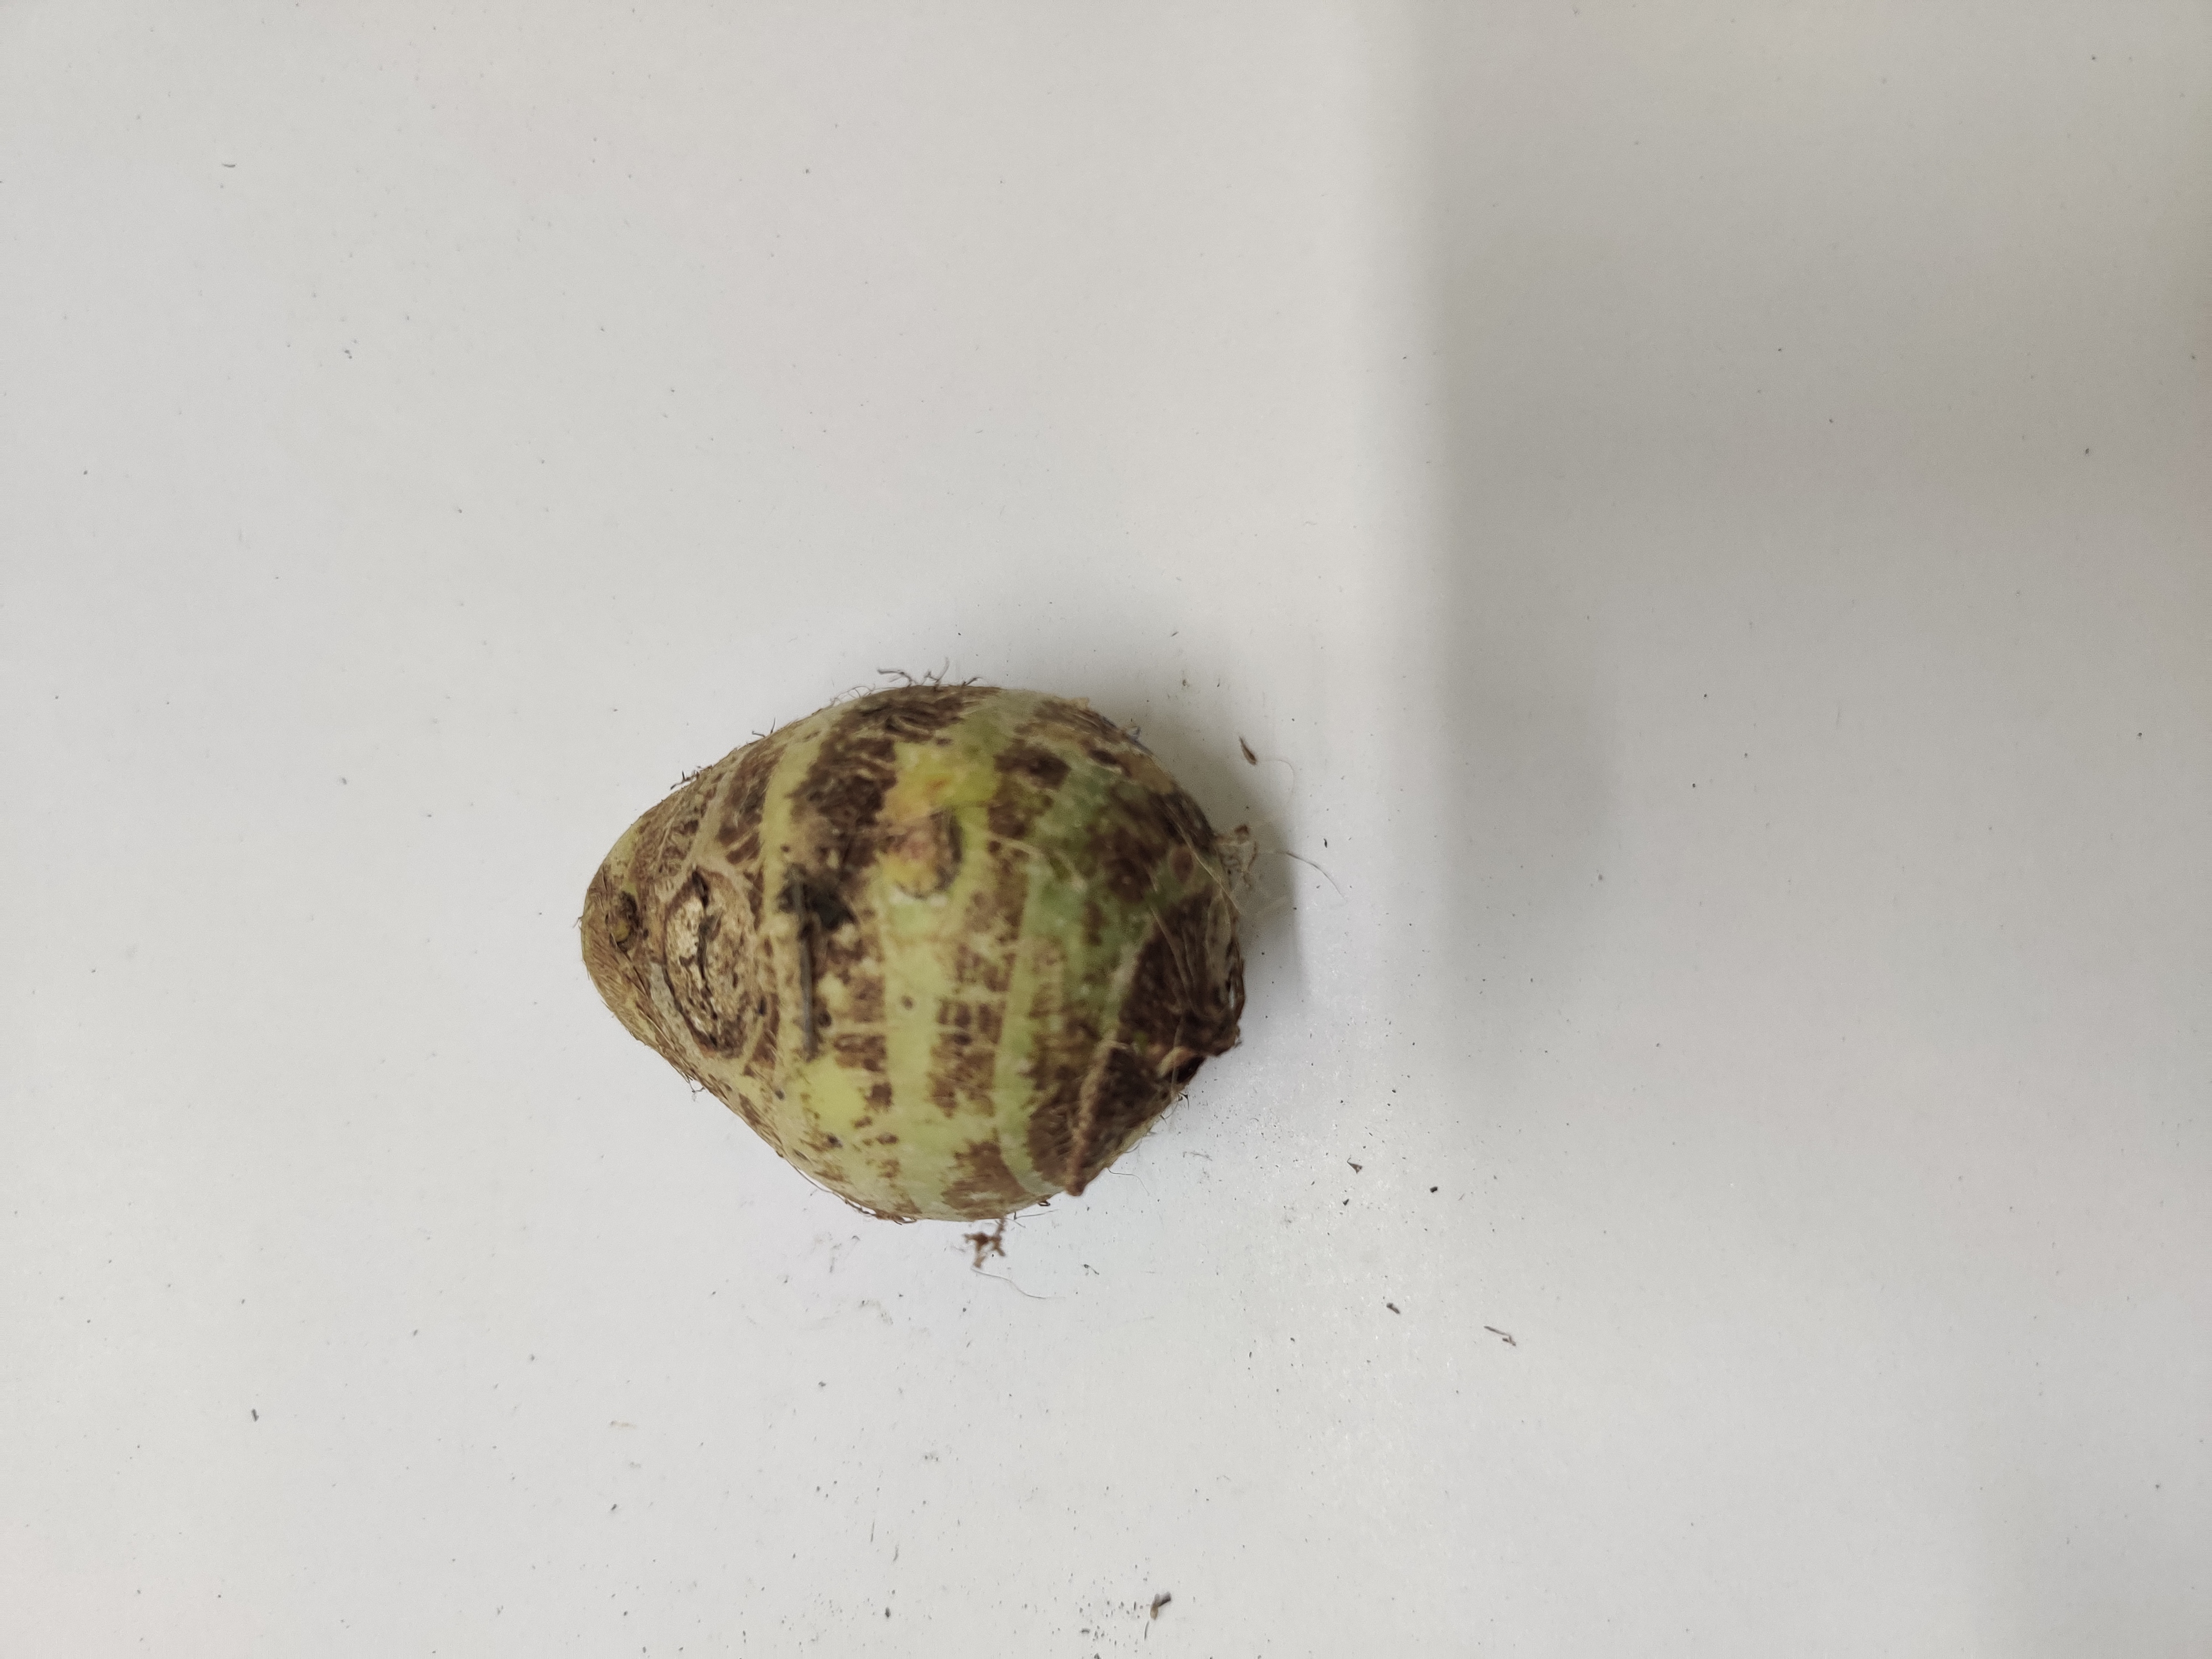
Crop: Taro root
Condition: Severely Damaged